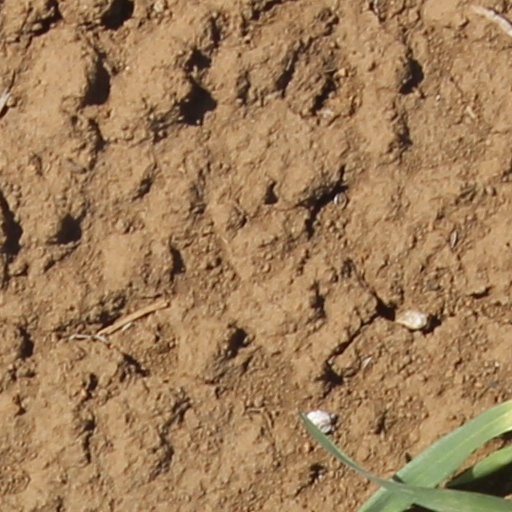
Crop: wheat